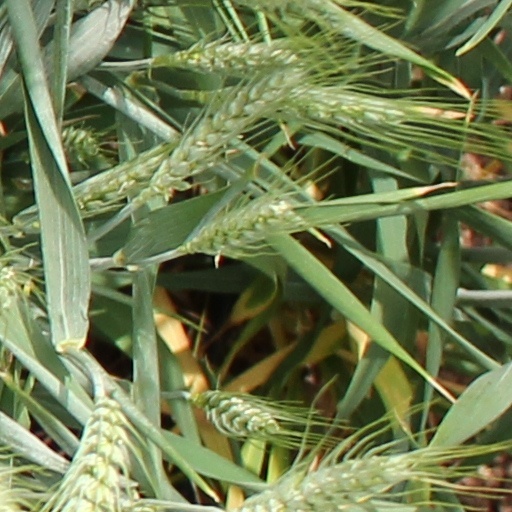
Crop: wheat